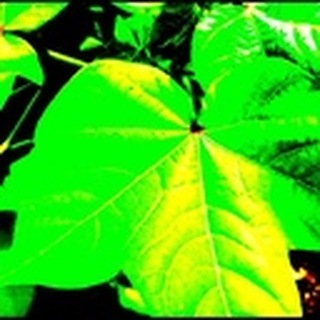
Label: healthy_cotton